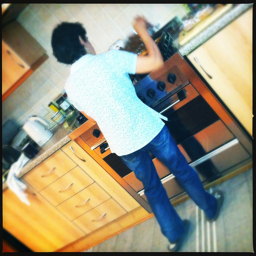
a woman standing at the stove and looking at something on it
A woman in a kitchen preparing food at a stove.
A person standing in front of a stove top in a kitchen.
A woman in a kitchen standing in front of a stove.
The back view of a person standing in front of the stove.